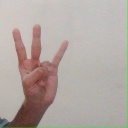
अक्षर: क्ष